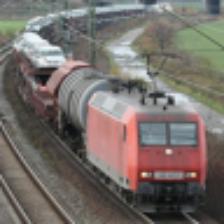
Label: NonHuman